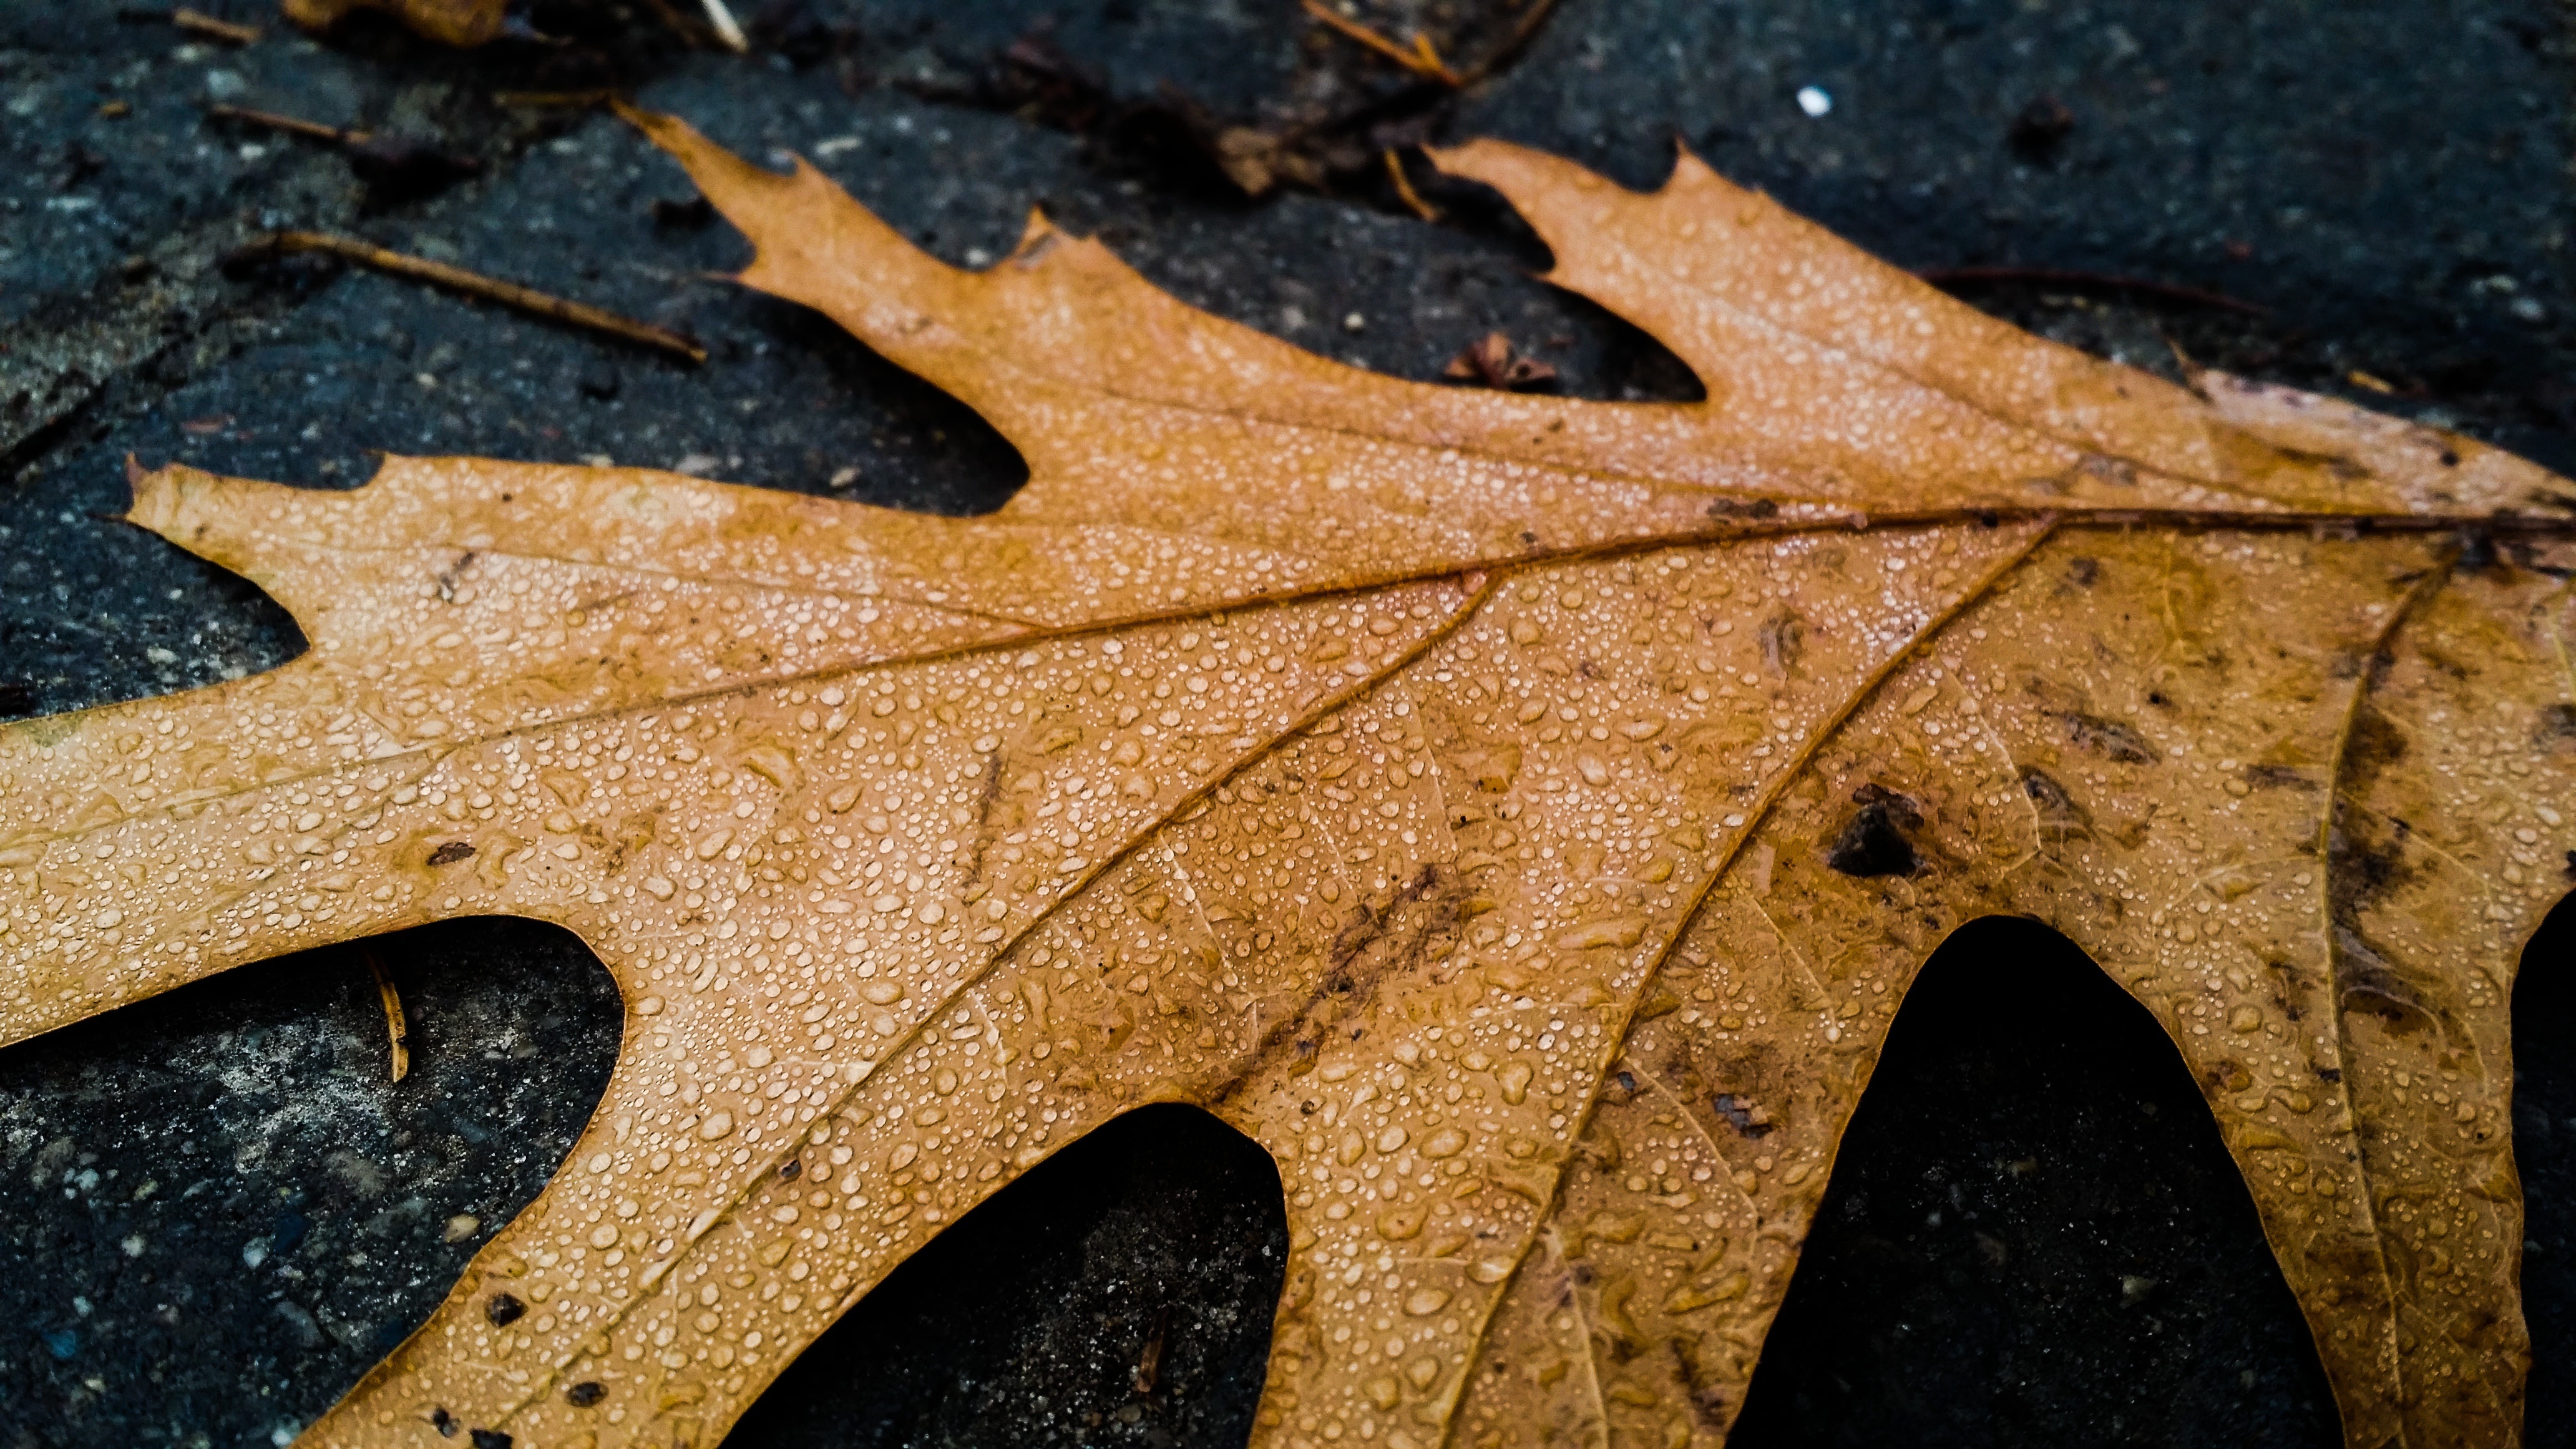
tree, water, branch, plant, wood, rain, leaf, fall, wet, natural, autumn, brown, soil, botany, season, maple leaf, close up, droplets, seasonal, withered, leave, macro photography, woody plant